Scone School of Arts

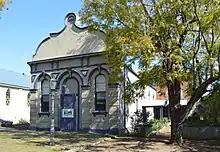
The first Scone School of Arts

In January 1871, the School began to raise funds for a building, for which plans were approved in July 1871. A site (91 Kingdon Street) between the town's Presbyterian church and the railway line, was purchased for £11. The proposed hall measured 50 ft by 25 ft, with a stage and two skillion rooms, and was to be of brick construction with a shingle roof. The 50,000 bricks required for construction were locally produced by a John Newman at £2 per 1000 bricks, and construction began in late 1872. The building officially opened on 9 September 1873. In September 1873, "The Maitland Mercury and Hunter River Advertiser" described it as having "a handsome stuccoed front, of the Tuscan order ... built of brick on a stone foundation, and is roofed with galvanised iron."